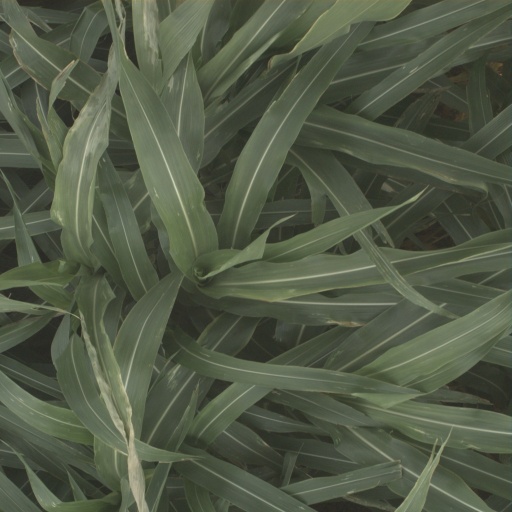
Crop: sorghum